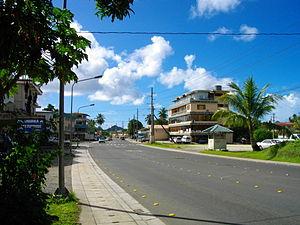
Koror est la plus grande ville des Palaos et ancienne capitale de ce pays avant le déménagement du gouvernement à Ngerulmud dans l'État de Melekeok le 7 octobre 2006. Elle compte 9 018 habitants au recensement de 1990 et 8 744 selon une estimation de 2013. Située sur l'île de Koror, elle est aussi la plus grande ville et capitale de l'État de Koror.